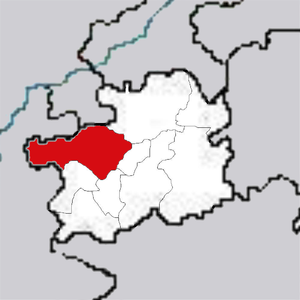
La préfecture de Bijie est une subdivision administrative de l'ouest de la province du Guizhou en Chine. Son chef-lieu est la ville de Bijie.